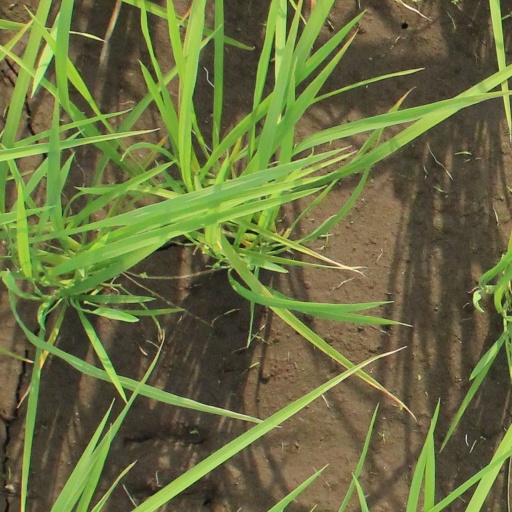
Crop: rice